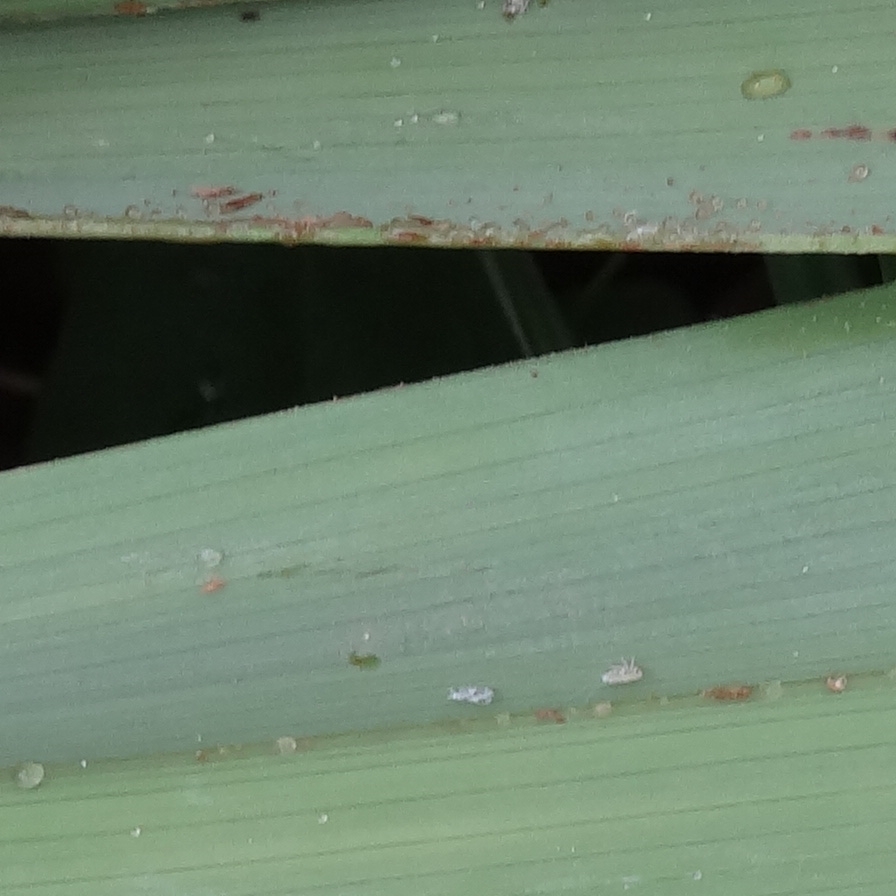
Label: Dubas